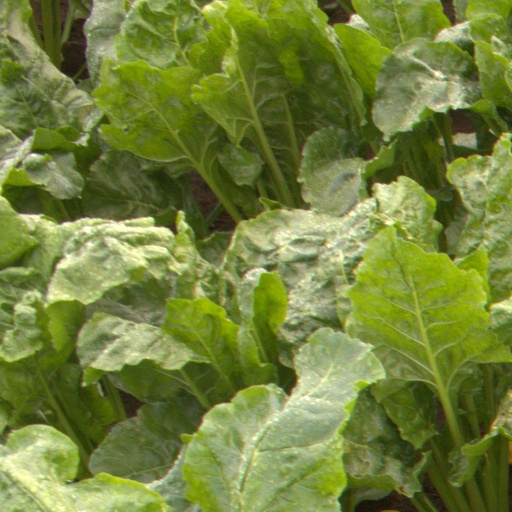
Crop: sugar beet